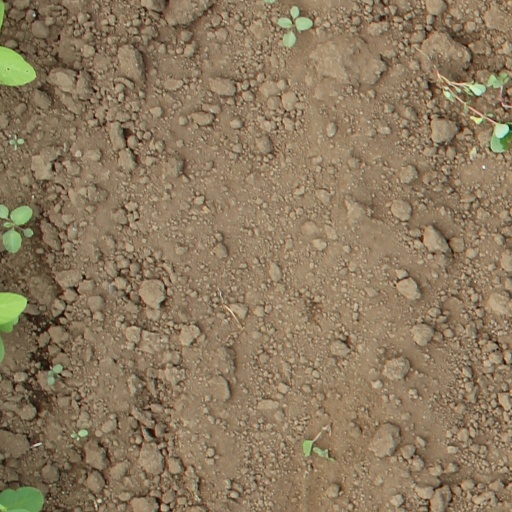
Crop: soybean